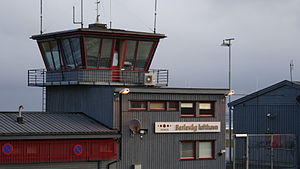
Berlevåg Lufthavn
Berlevåg Lufthavn ejes og drives af Avinor. Lufthavnen ligger få kilometer nordvest for Berlevåg i det østlige Finnmark fylke i Norge.